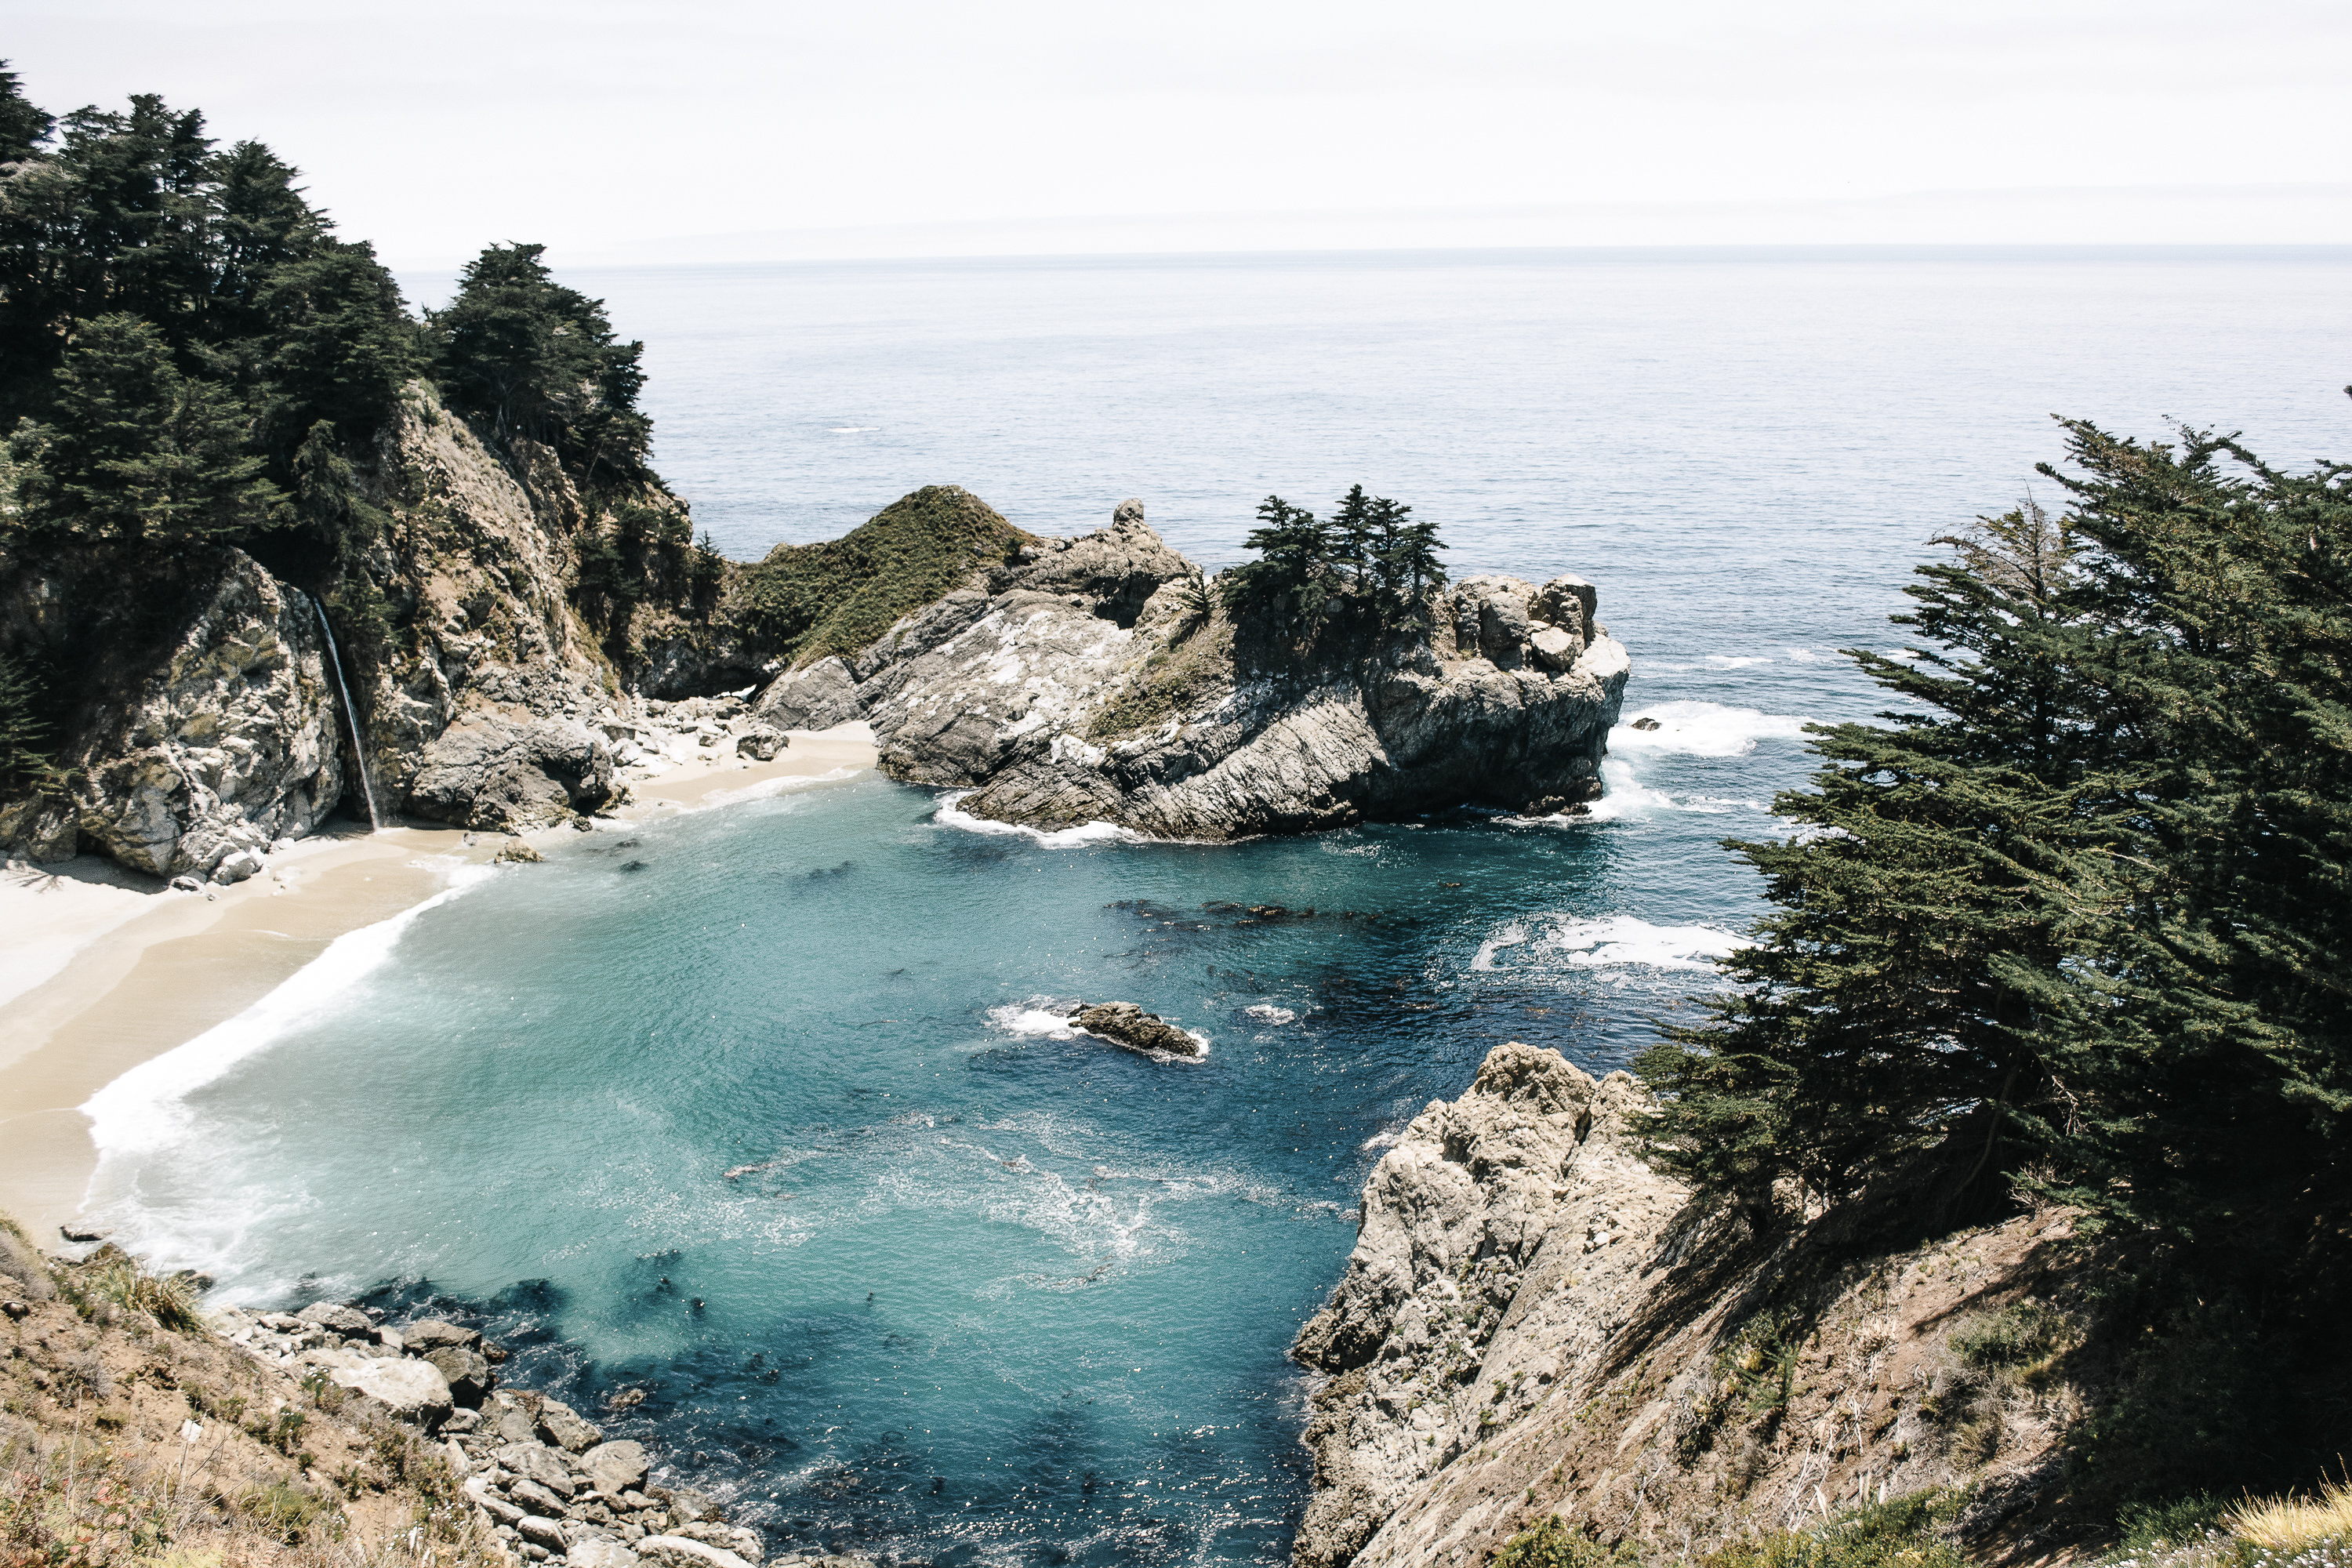
beach, sea, coast, water, nature, rock, ocean, shore, wave, vacation, cliff, cove, scenic, seascape, bay, island, rocky, seashore, terrain, material, body of water, rocks, outdoors, tropics, cape, islet, landform, geographical feature, royalty free images